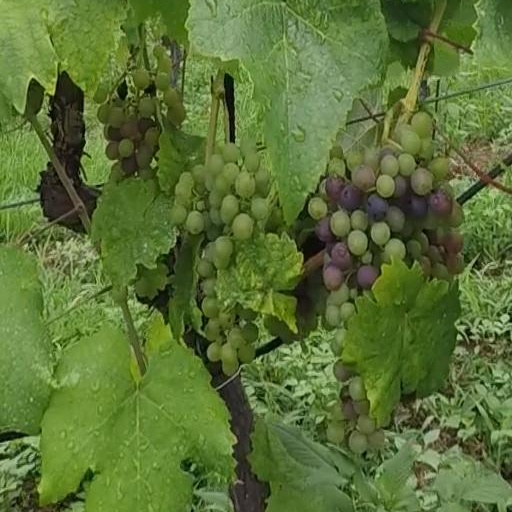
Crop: grape